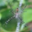
Label: spider